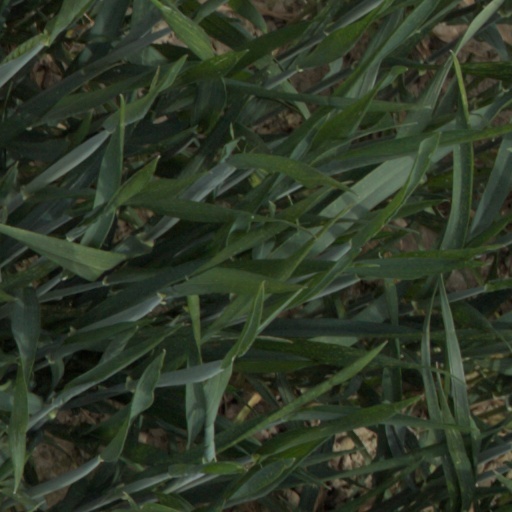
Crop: wheat